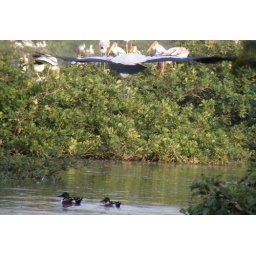
It is coincidence that the ducks are swimming just under the flying one